Nez Perce

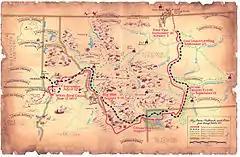
Map showing the flight of the Nez Perce and key battle sites

The Nez Perce believed in spirits called "weyekins" (Wie-a-kins) which would, they thought, offer a link to the invisible world of spiritual power". The weyekin would protect one from harm and become a personal guardian spirit. To receive a weyekin, a seeker would go to the mountains alone on a vision quest. This included fasting and meditation over several days. While on the quest, the individual may receive a vision of a spirit, which would take the form of a mammal or bird. This vision could appear physically or in a dream or trance. The weyekin was to bestow the animal's powers on its bearer—for example; a deer might give its bearer swiftness. A person's weyekin was very personal. It was rarely shared with anyone and was contemplated in private. The weyekin stayed with the person until death.